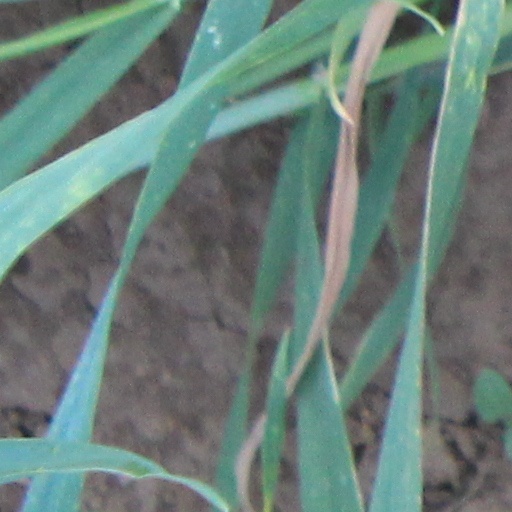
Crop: wheat